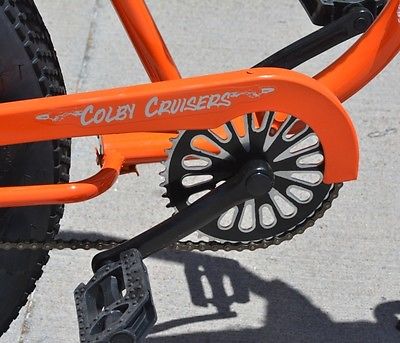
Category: bicycle